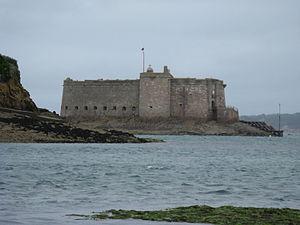
Le château du Taureau dans la baie de Morlaix"